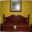
Label: bed